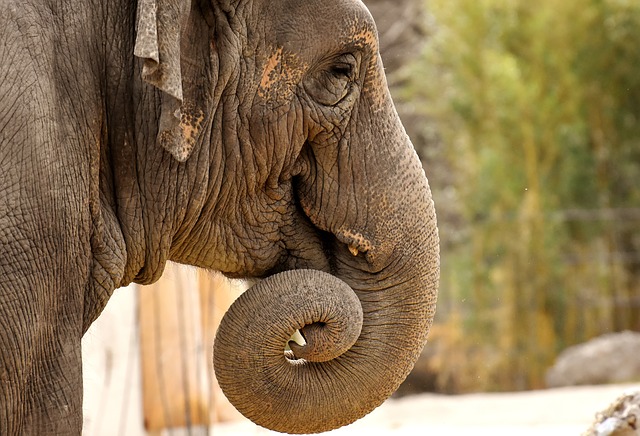
Label: elephant